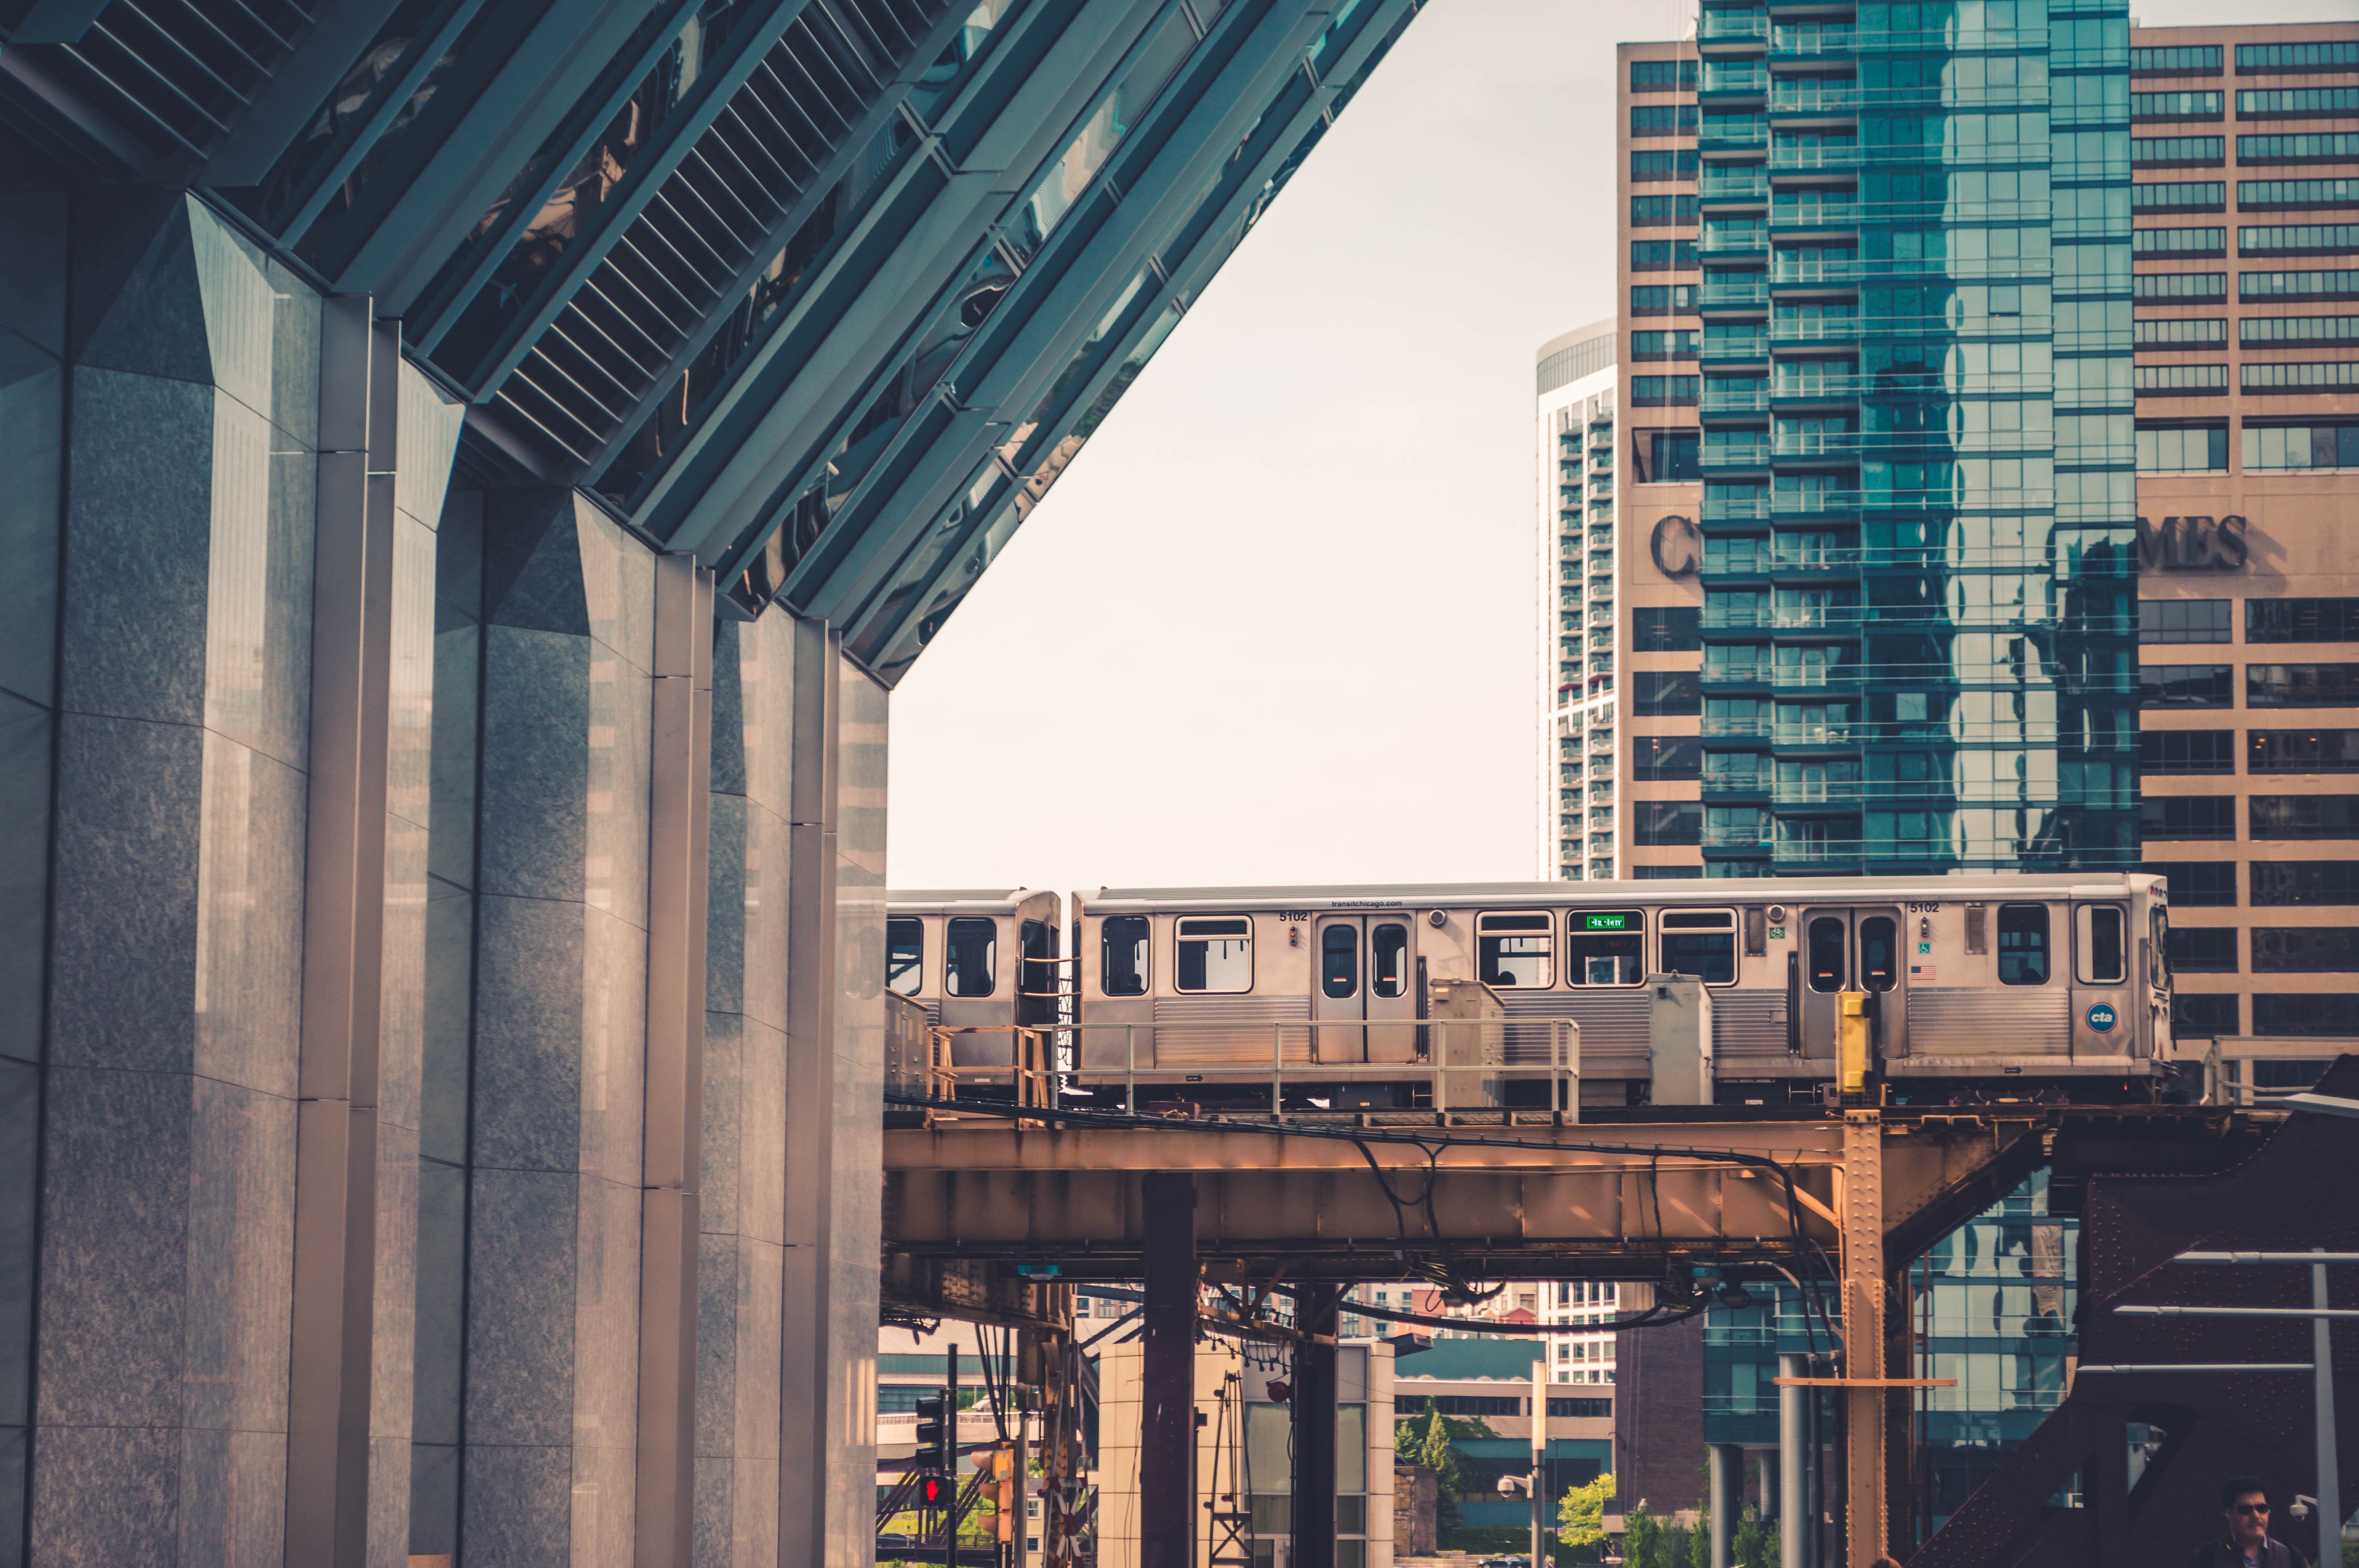
architecture, structure, skyline, street, city, skyscraper, cityscape, downtown, landmark, facade, industry, tower block, metropolis, urban area, human settlement, metropolitan area